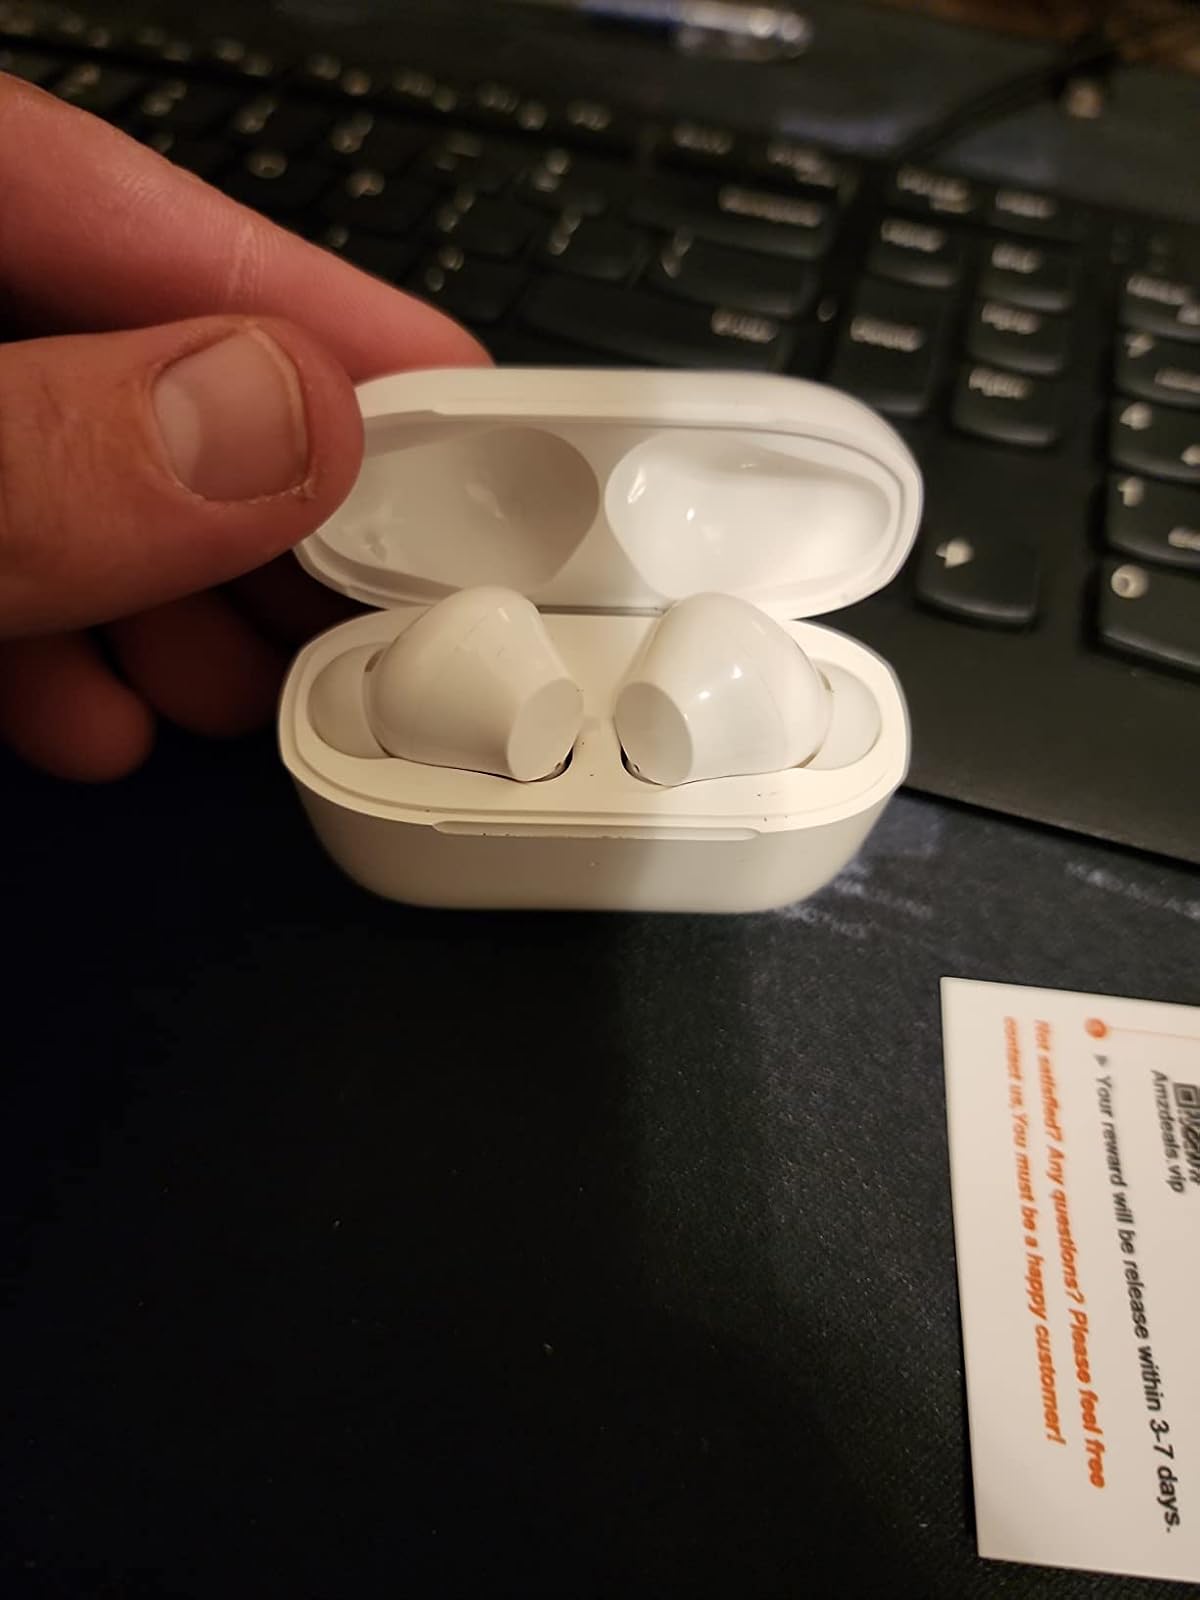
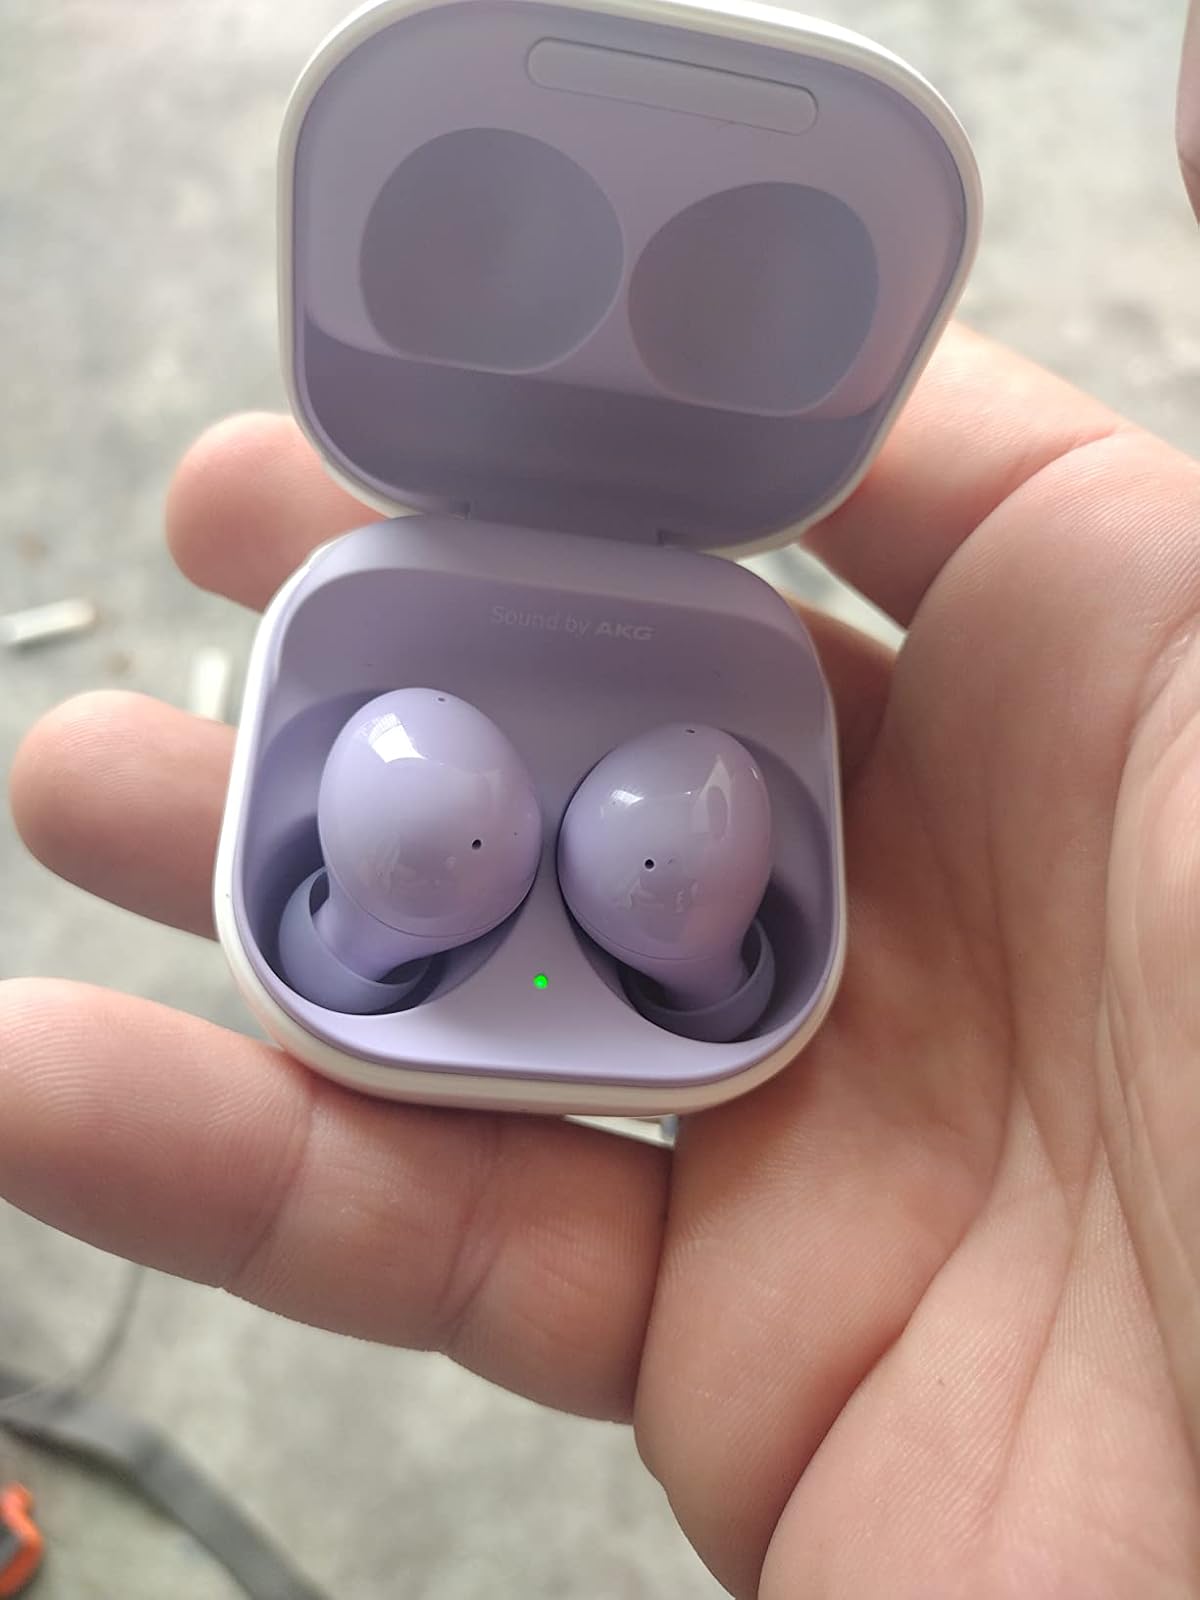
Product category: earbuds
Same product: no